Fire-adapted communities

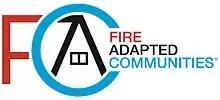
Fire Adapted Communities logo

A fire-adapted community is defined by the United States Forest Service as "a knowledgeable and engaged community in which the awareness and actions of residents regarding infrastructure, buildings, landscaping, and the surrounding ecosystem lessens the need for extensive protection actions and enables the community to safely accept fire as a part of the surrounding landscape."